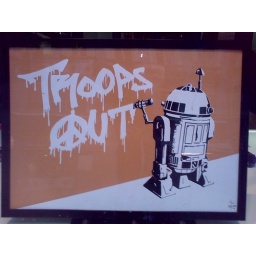
Random sign in the display window of a shop.